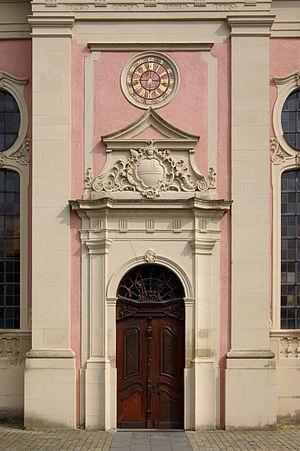
Le couvent de Springiersbach est un ancien couvent d'augustins, devenu aujourd'hui couvent de carmélites. Il se trouve en Allemagne près de Bengel dans l'Eifel, à 16 km de Wittlich.